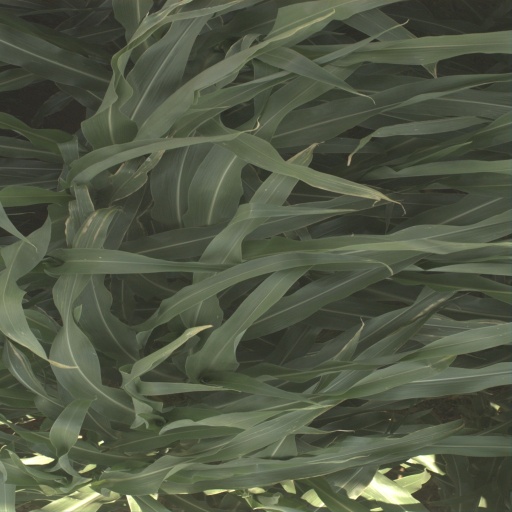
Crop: sorghum